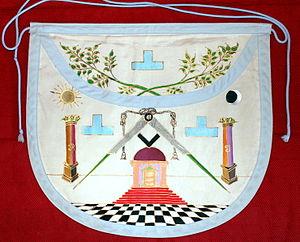
Tablier de vénérable maître du RFM, peint à la main sur soie.
Le Rite français, ou Rite français moderne, ou encore Rite moderne est un rite maçonnique constitué et codifié par le Grand Orient de France en 1783-1786 sous le nom de « Rit en 7 grades suivant le Régime du Grand Orient de France ». Consubstantiel à la naissance du Grand Orient de France, il est son rite de fondation créé en vue d'unifier les pratiques de ses loges. Descendant en droite ligne des usages premiers de la franc-maçonnerie, il contient et véhicule les plus anciennes traditions rituelles et initiatiques de la franc-maçonnerie nées en Écosse, puis en Angleterre. La codification du XVIIIᵉ siècle le structure en deux composantes graduelles, une symbolique en trois grades et une philosophique qui prend le nom au XXᵉ siècle d'« Ordre de Sagesse », en quatre ordres. Un cinquième ordre, administratif et conservatoire clôture cette codification.
Alexandre-Louis Roëttiers de Montaleau, né le 22 novembre 1748 à Paris et mort le 30 janvier 1808 dans la même ville, est un orfèvre, médailleur et franc-maçon français.
Le Grand Orient de Belgique est une obédience maçonnique nationale belge installée le 23 février 1833. Ayant aboli en 1854 l'article condamnant tout sujet politique ou religieux en loge et en 1872 l'obligation pour ses membres de se référer au « Grand Architecte de l'Univers », le Grand Orient de Belgique est une obédience dite « libérale » et « adogmatique ».